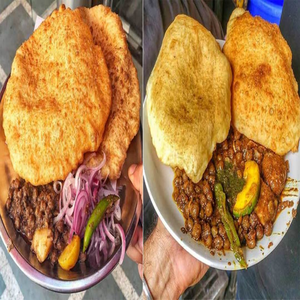
Dish: cholebhature